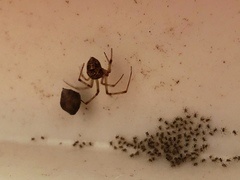
Species: Parasteatoda_tepidariorum